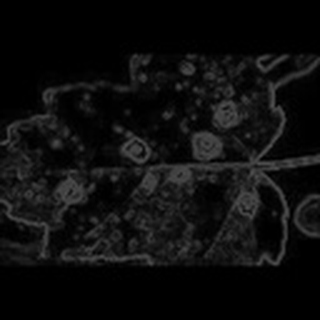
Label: cotton_target_spot